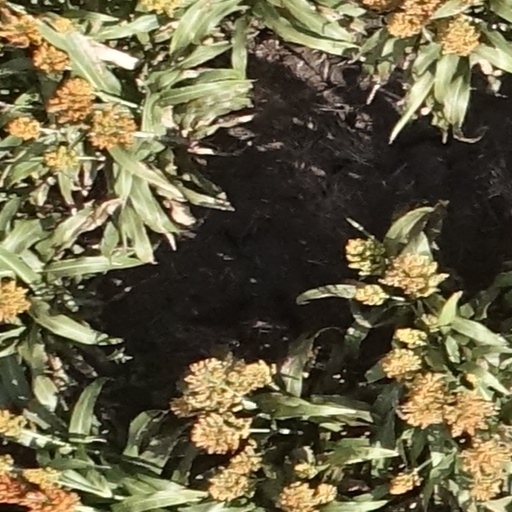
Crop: sorghum